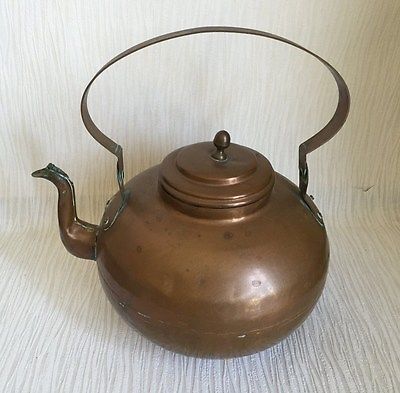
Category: kettle